Kostroma Oblast

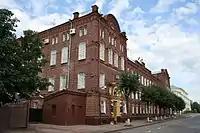
Seat of the Oblast Government

During the Soviet period, the high authority in the oblast was shared between three persons: The first secretary of the Kostroma CPSU Committee (who in reality had the biggest authority), the chairman of the oblast Soviet (legislative power), and the Chairman of the oblast Executive Committee (executive power). Since 1991, CPSU lost all the power, and the head of the Oblast administration, and eventually, the governor was appointed/elected alongside elected regional parliament.